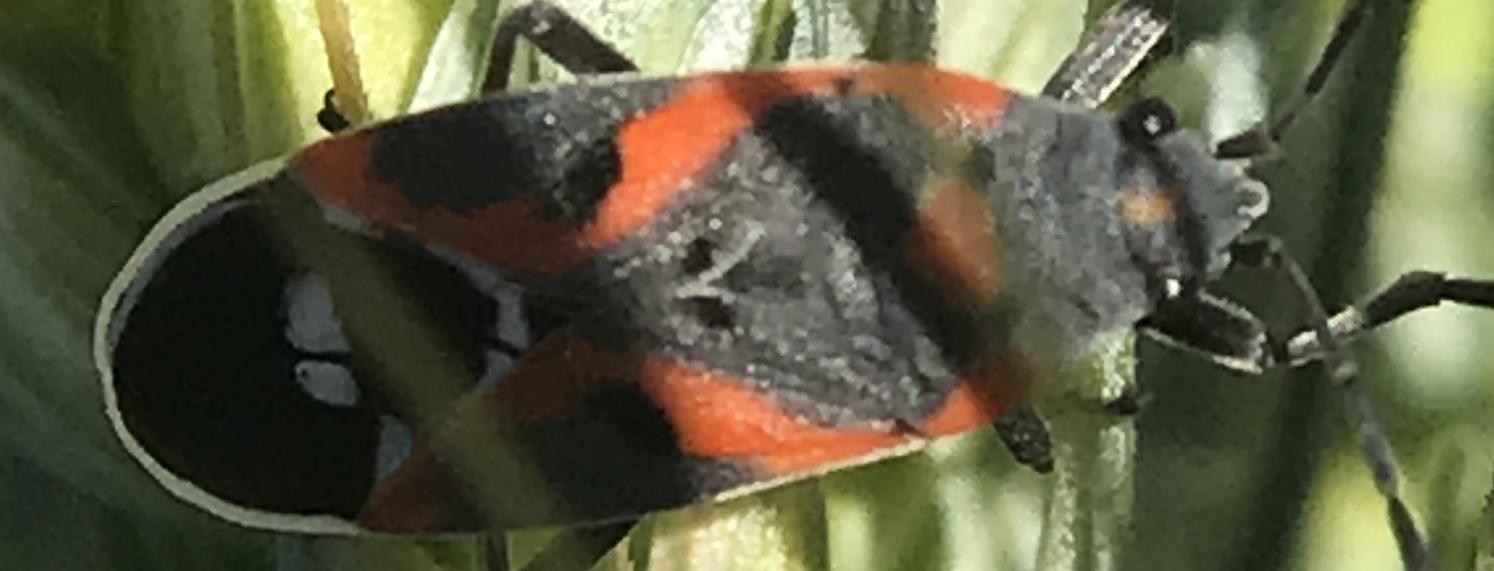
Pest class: non_pest_herbivores